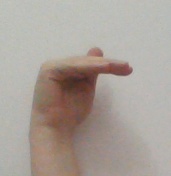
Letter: khaa